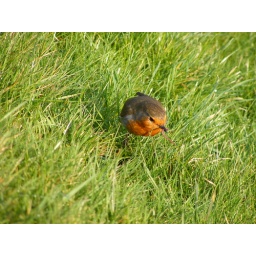
This was outside our bedroom window to our holiday home in wales!